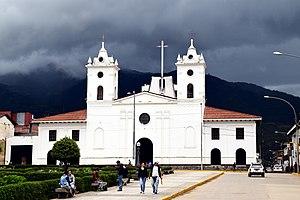
Chachapoyas est une ville du nord du Pérou, capitale de la région Amazonas, située près du Río Utcubamba. Elle est le siège du diocèse de Chachapoyas avec sa cathédrale Saint-Jean-Baptiste.
Cet article recense les cathédrales du Pérou.
Emiliano Antonio Cisneros Martínez O.A.R., né le 8 février 1945 en Espagne à Almazul, est un ecclésiastique espagnol, actuel évêque du diocèse de Chachapoyas au Pérou.